Valladolid

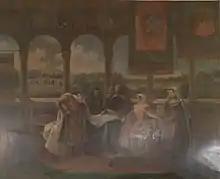
Historicist early 20th century mural painting by Eugenio Oliva, depicting a meeting of Ansúrez, Eylo and other people in Valladolid

In 1072 Alfonso VI of León and Castile gifted the Lordship of Valladolid to Count Pedro Ansúrez. Entrusted with the repopulation of the area, Ansúrez led the foundation of Valladolid along with his wife . By 1084 the project for the foundation of the settlement was already underway. Ansúrez built a palace (now lost) and La Antigua church. Eylo founded three hospitals and the Churches of San Sebastián and San Nicolás. Both co-founded the church of Santa María. Valladolid was repopulated by people from the lands of Carrión and Saldaña.